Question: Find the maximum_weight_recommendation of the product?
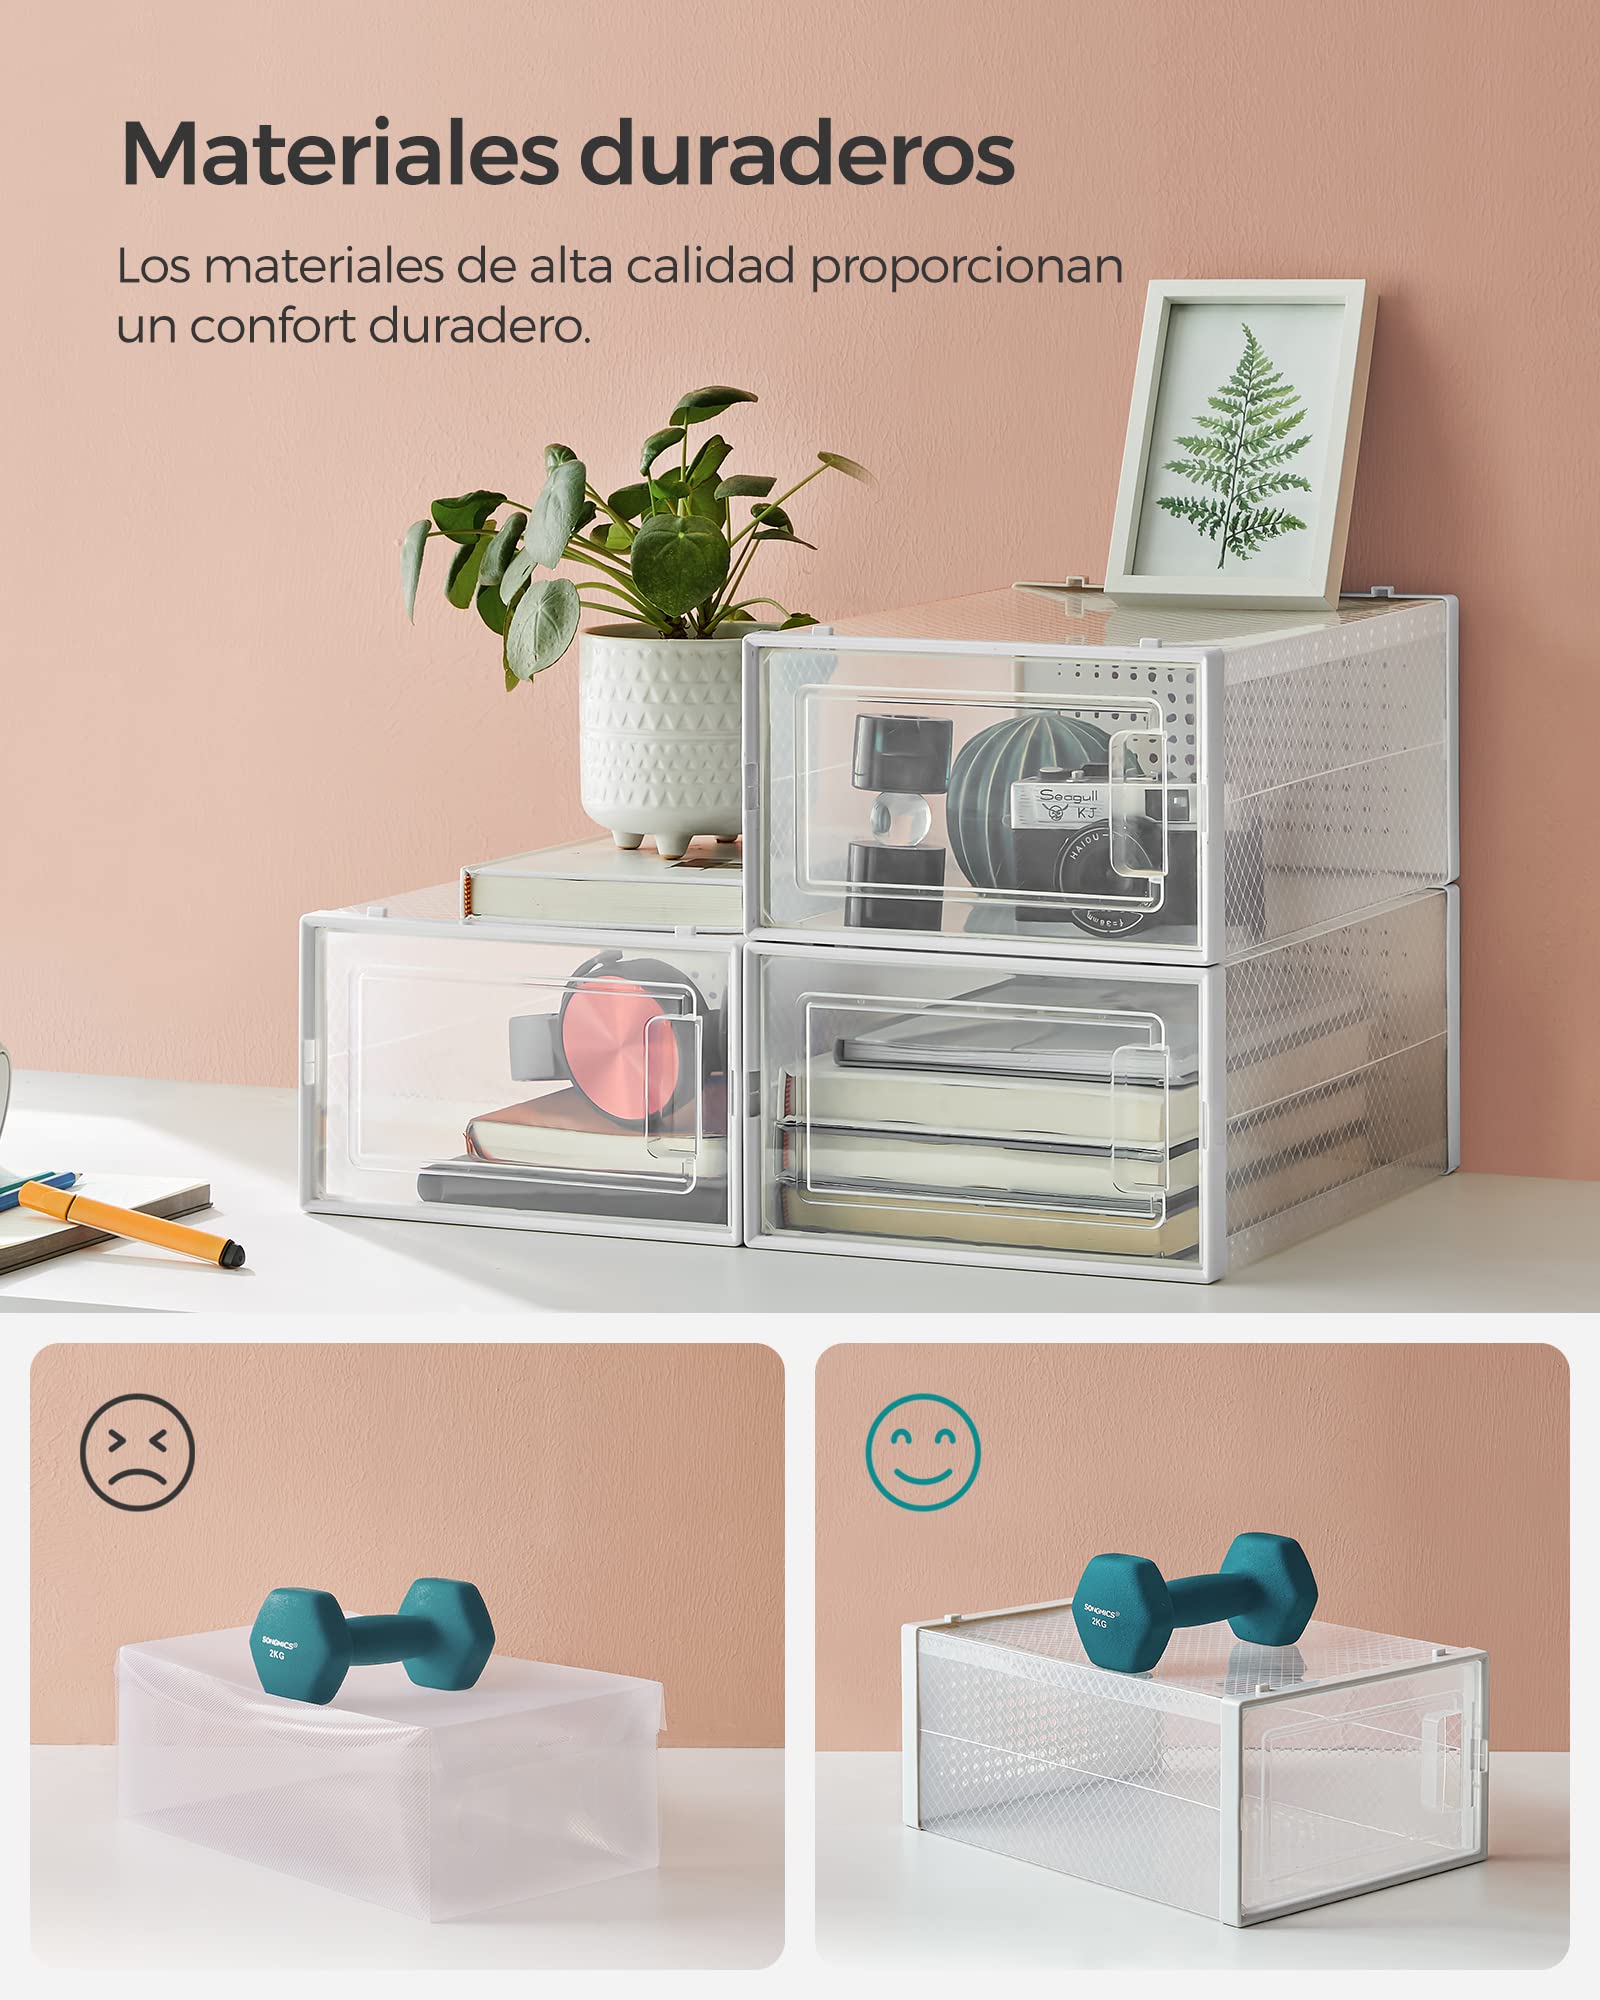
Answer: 2.0 kilogram